Swan Bay

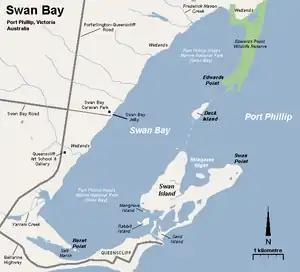
Map of Swan Bay

The Swan Bay is a shallow, marine embayment at the eastern end of the Bellarine Peninsula in Port Phillip, Victoria, Australia. The township of Queenscliff lies at its southern end, and St Leonards at its northern. It is partly separated from Port Phillip by Swan Island, Duck Island and Edwards Point. Most of the area is included in the Port Phillip Heads Marine National Park as well as being listed as a wetland of international importance under the Ramsar Convention as part of the Port Phillip Bay (Western Shoreline) and Bellarine Peninsula Ramsar Site. The bay is part of the Swan Bay and Port Phillip Bay Islands Important Bird Area, identified as such by BirdLife International because of its importance for orange-bellied parrots, waders and seabirds.